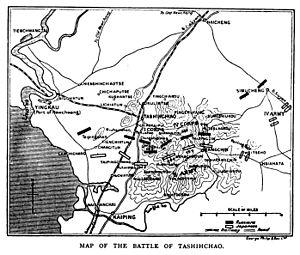
La bataille de Tashihchiao est un affrontement terrestre de la guerre russo-japonaise qui eut lieu les 24 et 25 juillet 1904. La ville de Tashihchiao est située à environ 25 km au sud-ouest de Haicheng dans la province du Liaoning. Elle est d'une importance stratégique durant la guerre en raison de la jonction ferroviaire entre la ligne principale des chemins de fer de Mandchourie du Sud et d'une voie menant à l'ancien port de traité de Yingkou. Le contrôle des deux villes est vital pour l'avancée japonaise vers Liaoyang et Mukden.